Quran

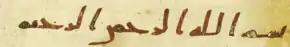
The basmala as written on the Birmingham manuscript, one of the oldest surviving copies of the Quran Rasm: "ٮسم الله الرحمں الرحىم"

Qira'at which is a way and method of reciting the Quran was developed sometime afterwards. There are ten canonical recitations and they are not to be confused with ahruf. Shias recite the Quran according to the of Hafs on authority of ‘Asim, which is the prevalent in the Islamic world and believe that the Quran was gathered and compiled by Muhammad during his lifetime. It is claimed that the Shia had more than 1,000 hadiths ascribed to the Shia Imams which indicate the distortion of the Quran and according to Etan Kohlberg, this belief about Quran was common among Shiites in the early centuries of Islam. In his view, Ibn Babawayh was the first major Twelver author "to adopt a position identical to that of the Sunnis" and the change was a result of the "rise to power of the Sunni 'Abbasid caliphate," whence belief in the corruption of the Quran became untenable vis-a-vis the position of Sunni "orthodoxy". Alleged distortions have been carried out to remove any references to the rights of Ali, the Imams and their supporters and the disapproval of enemies, such as Umayyads and Abbasids.